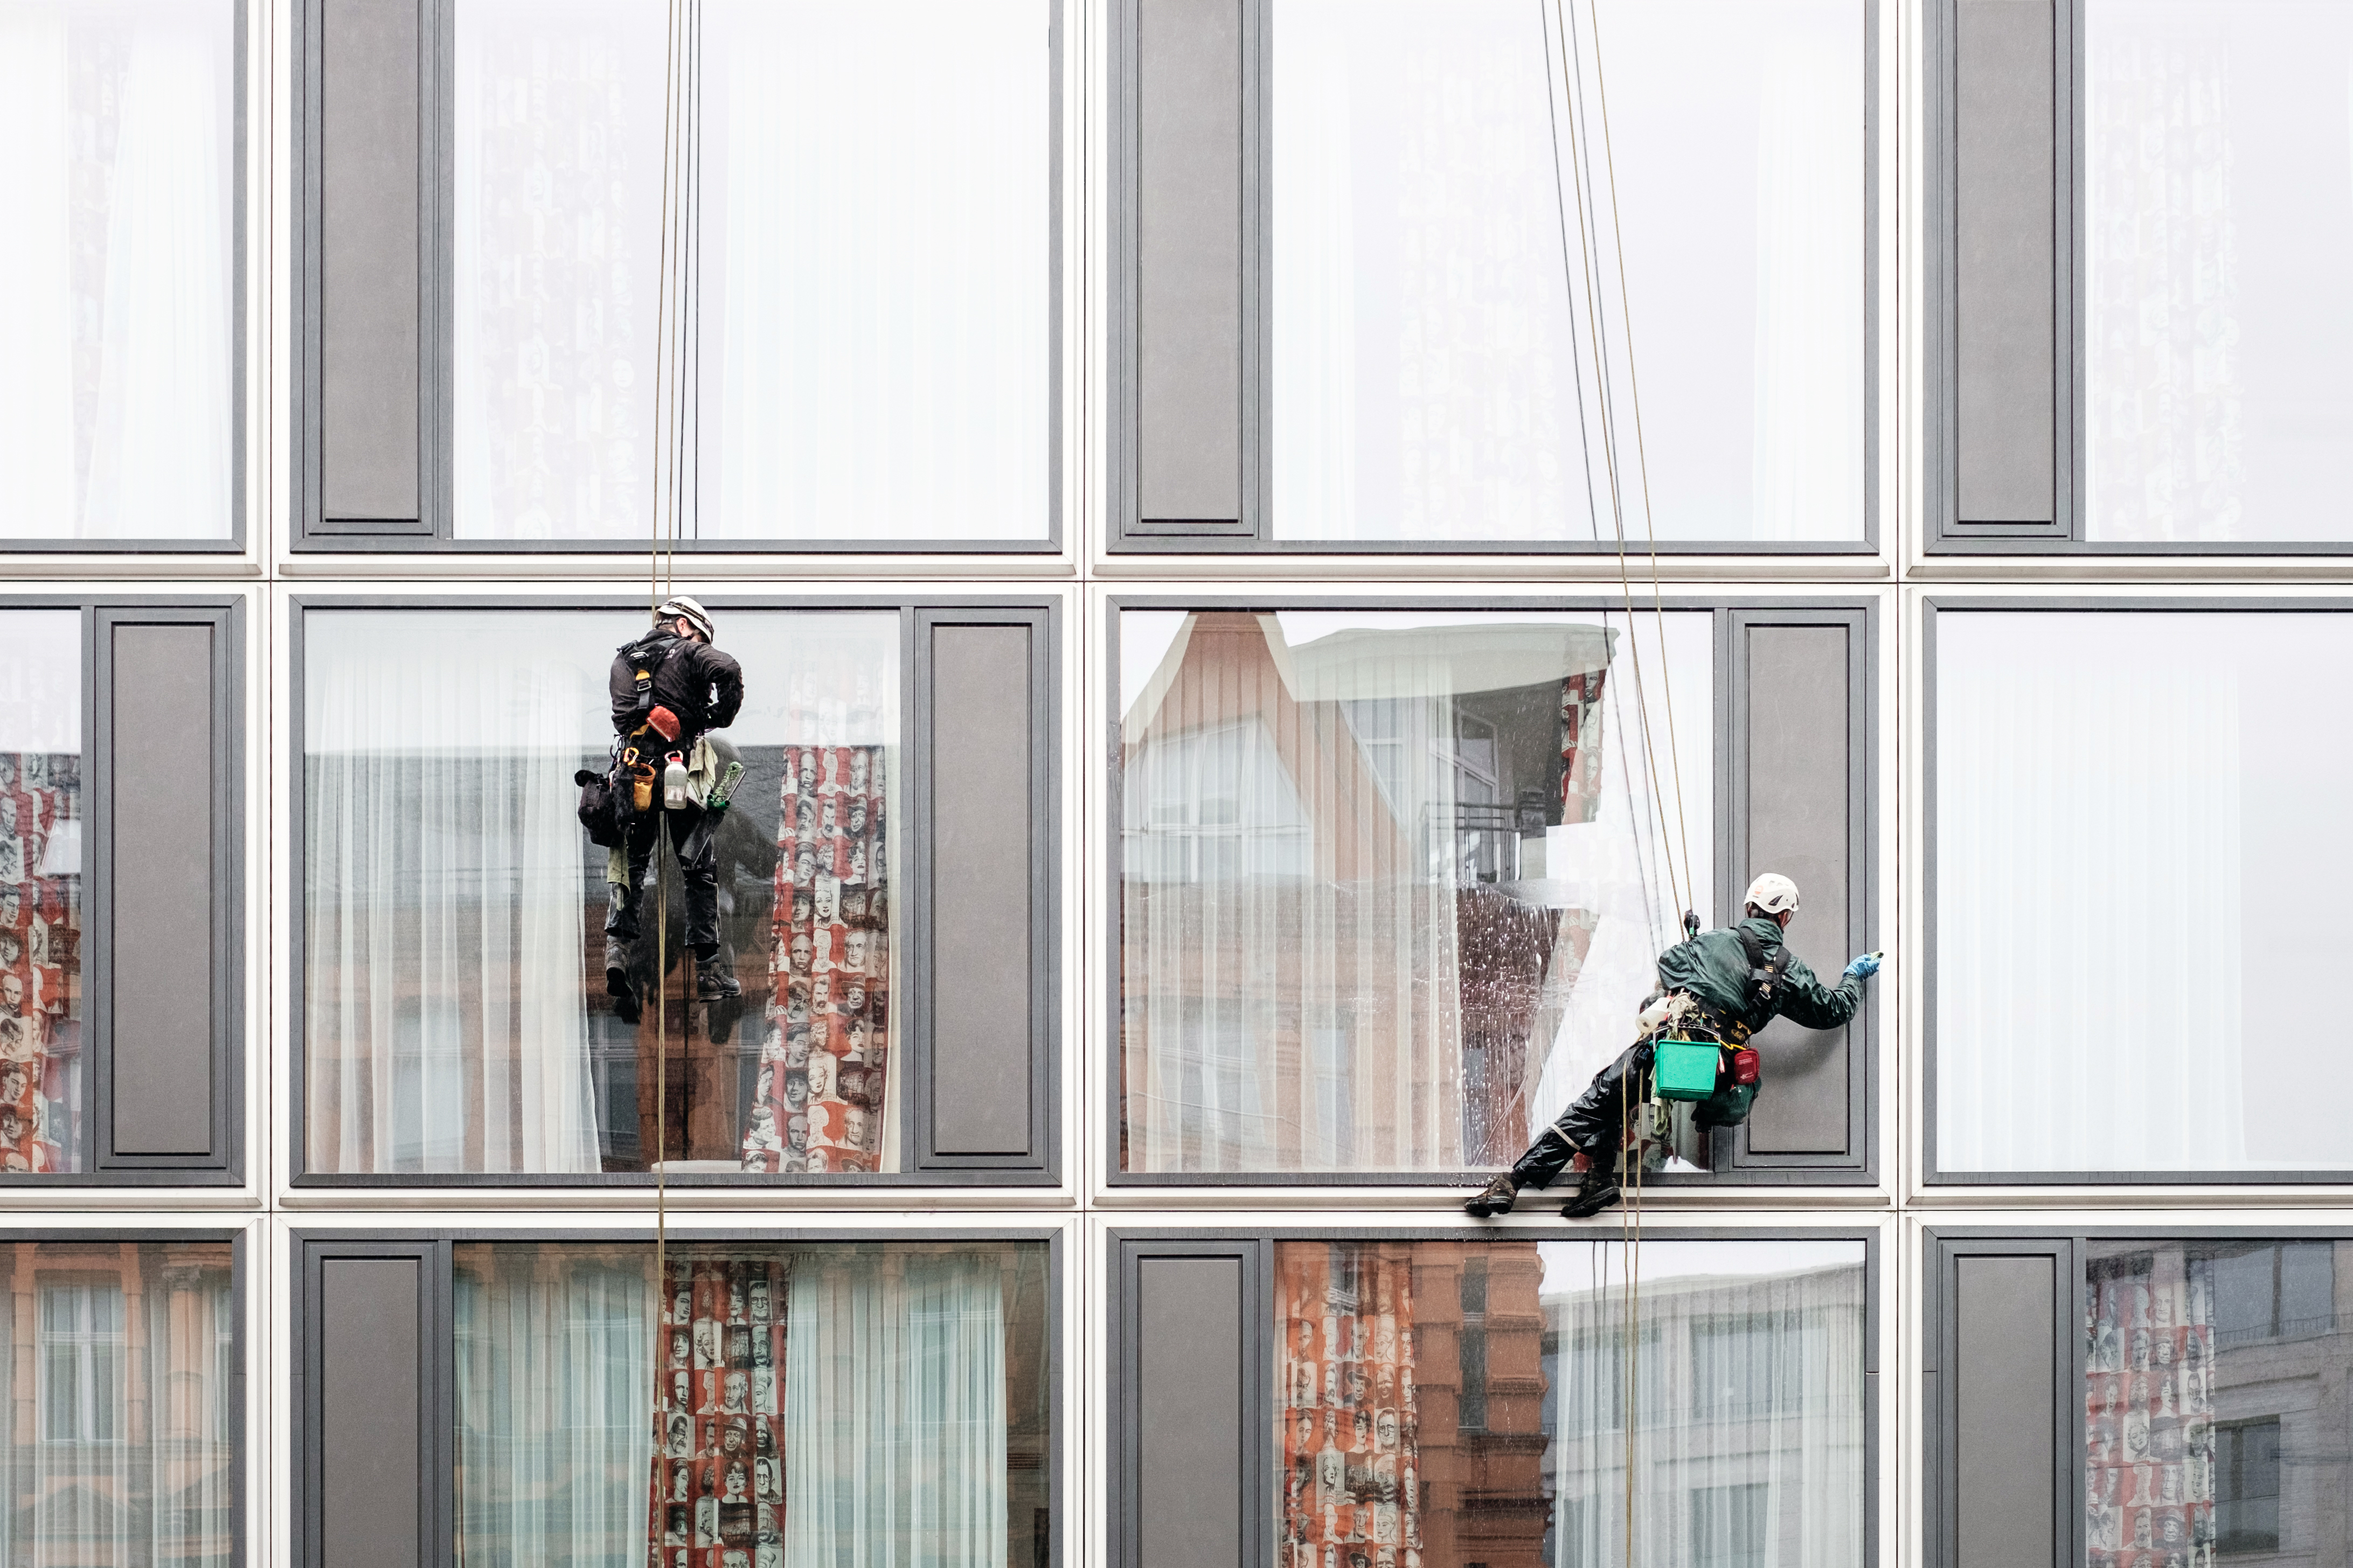
house, window, glass, home, wall, balcony, facade, furniture, room, interior design, design, window covering